Samarkand

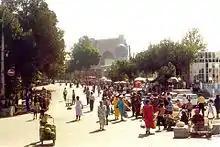
Downtown with Bibi-Khanym Mosque in 1990s

Between 1417 and 1420, Timur's grandson Ulugh Beg built a madrasah in Samarkand, which became the first building in the architectural ensemble of Registan. Ulugh Beg invited a large number of astronomers and mathematicians of the Islamic world to this madrasah. Under Ulugh Beg, Samarkand became one of the world centers of medieval science. In the first half of the 15th century, a whole scientific school arose around Ulugh Beg, uniting prominent astronomers and mathematicians including Jamshid al-Kashi, Qāḍī Zāda al-Rūmī, and Ali Qushji. Ulugh Beg's main interest in science was astronomy, and he constructed an observatory in 1428. Its main instrument was the wall quadrant, which was unique in the world. It was known as the "Fakhri Sextant" and had a radius of 40 meters. Seen in the image on the left, the arc was finely constructed with a staircase on either side to provide access for the assistants who performed the measurements.